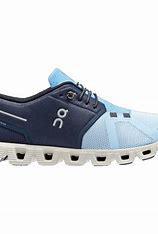
Brand: ON
Model: Cloud 5